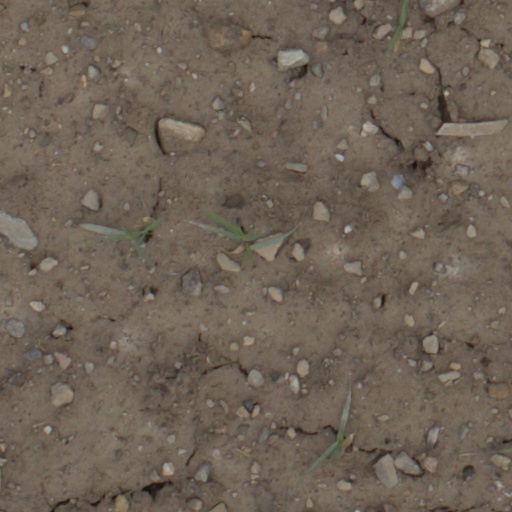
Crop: wheat